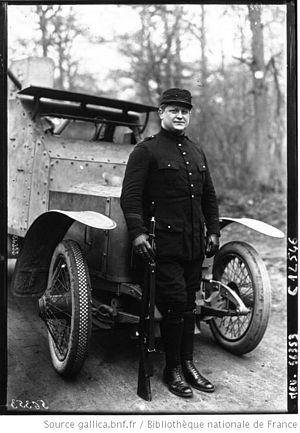
Constant le Marin en uniforme militaire belge, vers 1914
Henri Herd, dit Constant le Marin, né le 2 août 1884 à Liège et mort le 4 novembre 1965 dans la même ville, était un lutteur professionnel belge qui remporta plusieurs compétitions internationales de lutte gréco-romaine et fut quatre fois champion du monde.
Le Corps expéditionnaire belge des autos-canons-mitrailleuses en Russie est un corps de l'armée belge durant la Première Guerre mondiale, constitué d'automitrailleuses blindées pourvues de canons et de mitrailleuses avec un personnel d'officiers et de soldats belges.